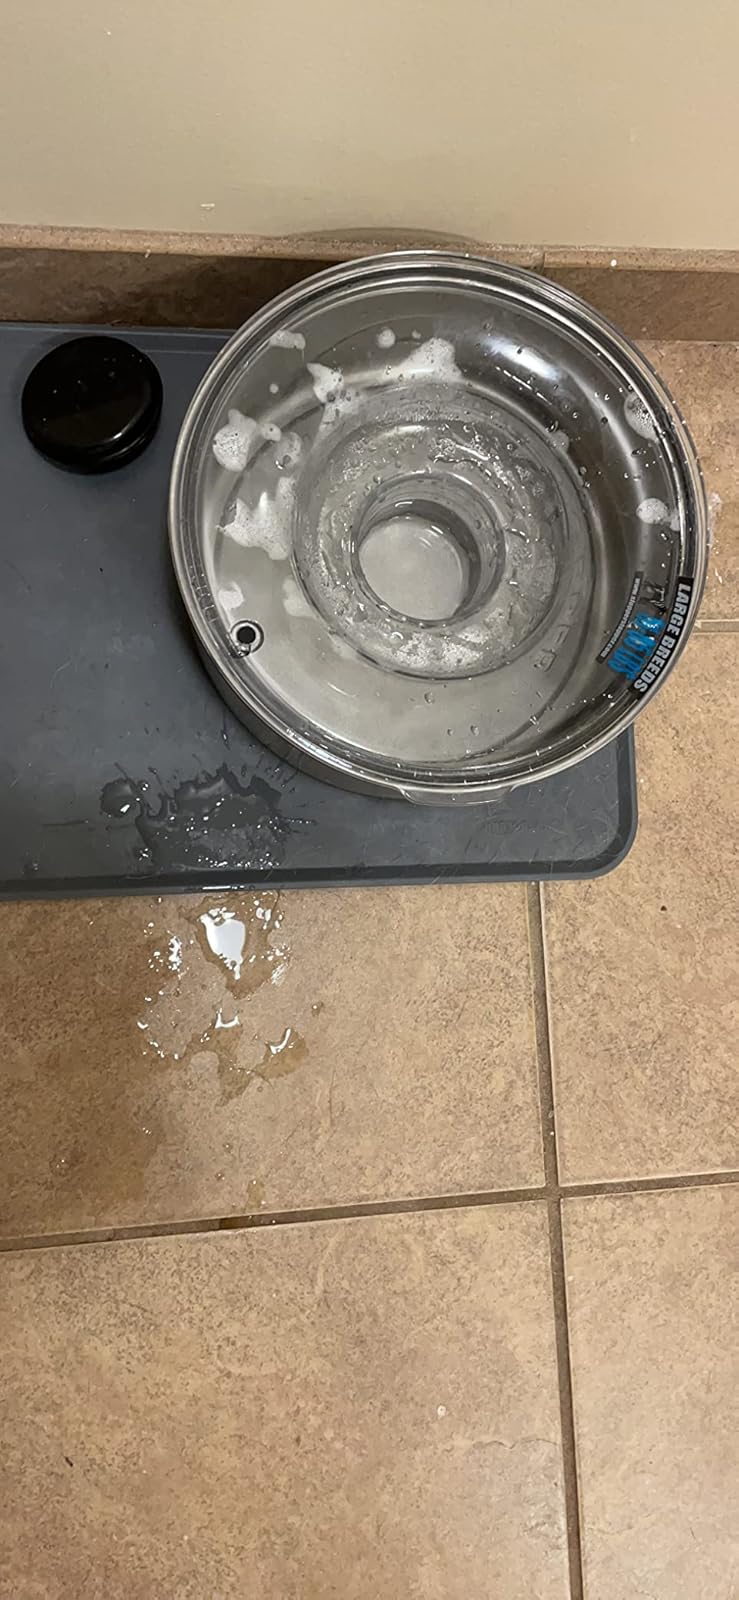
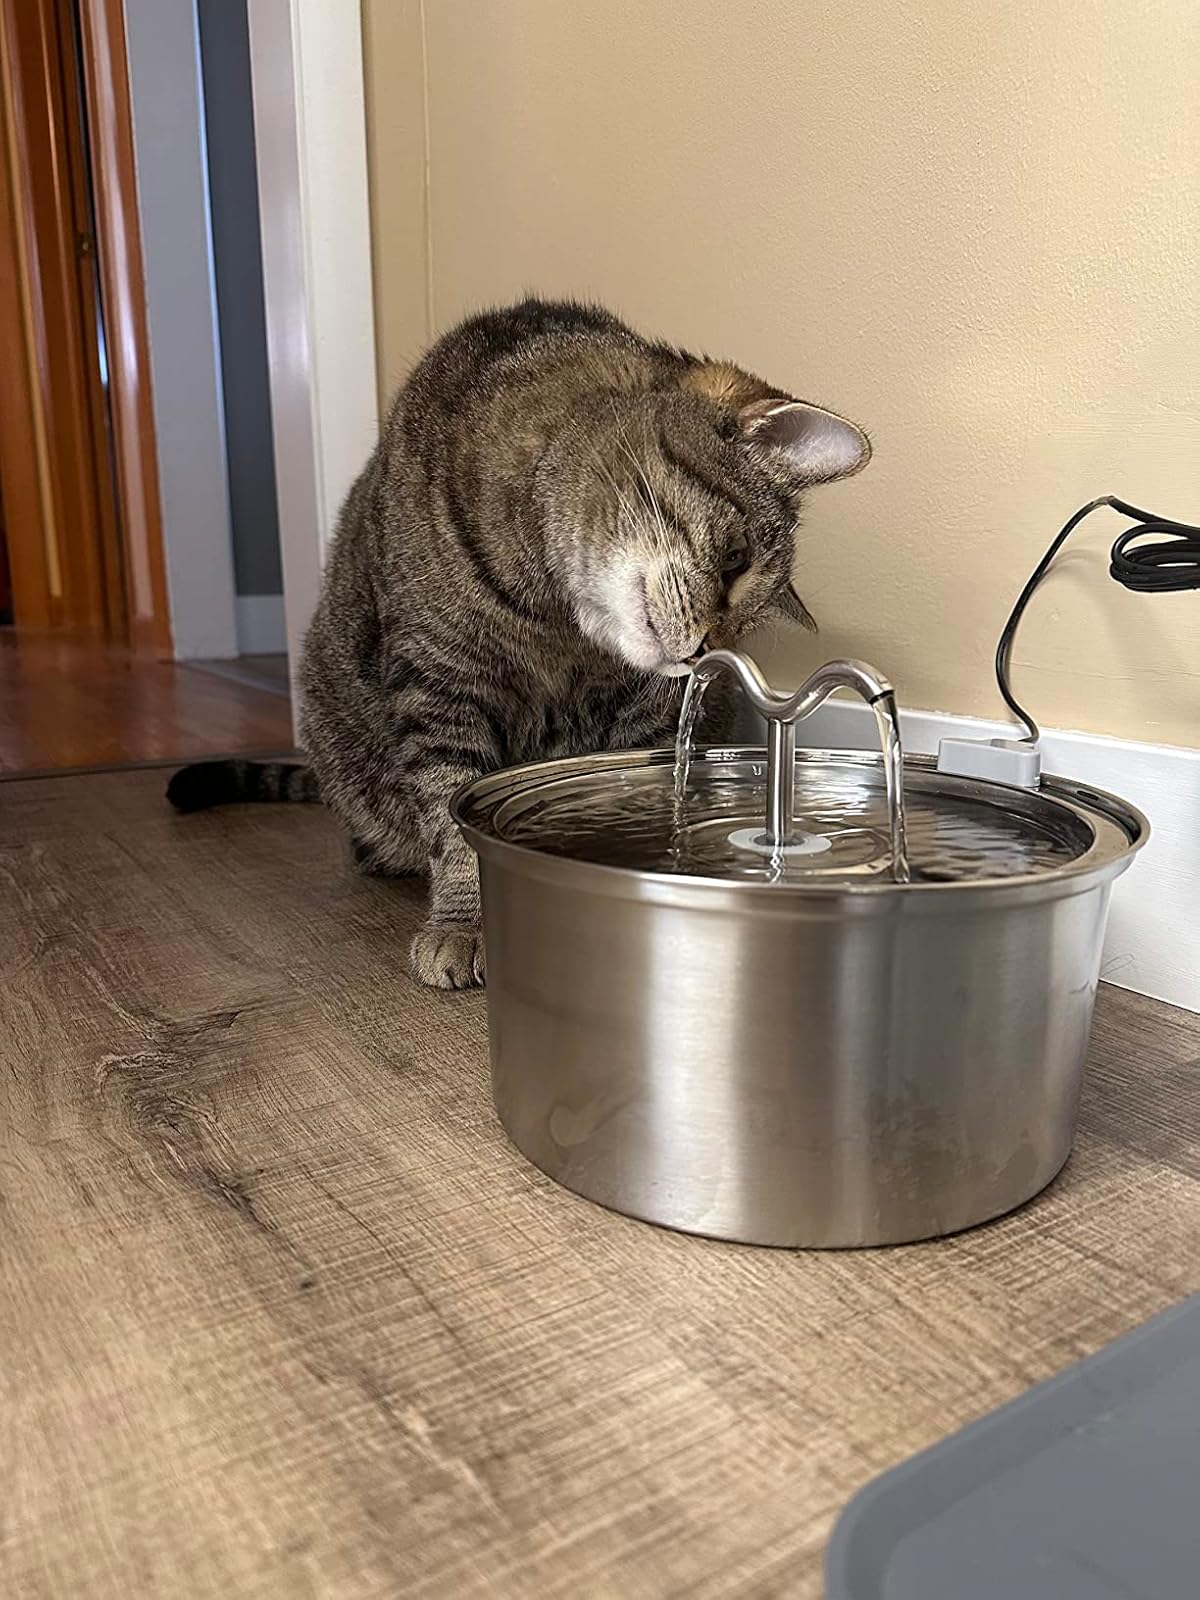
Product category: items_bowl
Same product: no